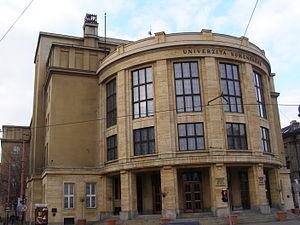
L’université Comenius de Bratislava est la plus grande université de Slovaquie. La plupart de ses facultés sont situées à Bratislava. Elle a été fondée en 1919, peu de temps après la création de la Tchécoslovaquie. Son nom fait référence au pédagogue du XVIIᵉ siècle Comenius. En 2006, l'université Comenius comprenait plus de trente mille étudiants et deux mille membres du corps professoral.
Bratislava est la capitale de la Slovaquie indépendante depuis 1993, située dans le sud-ouest du pays, à proximité des frontières avec l'Autriche, la Hongrie et la Tchéquie d'une part et de la capitale autrichienne, Vienne, d'autre part.